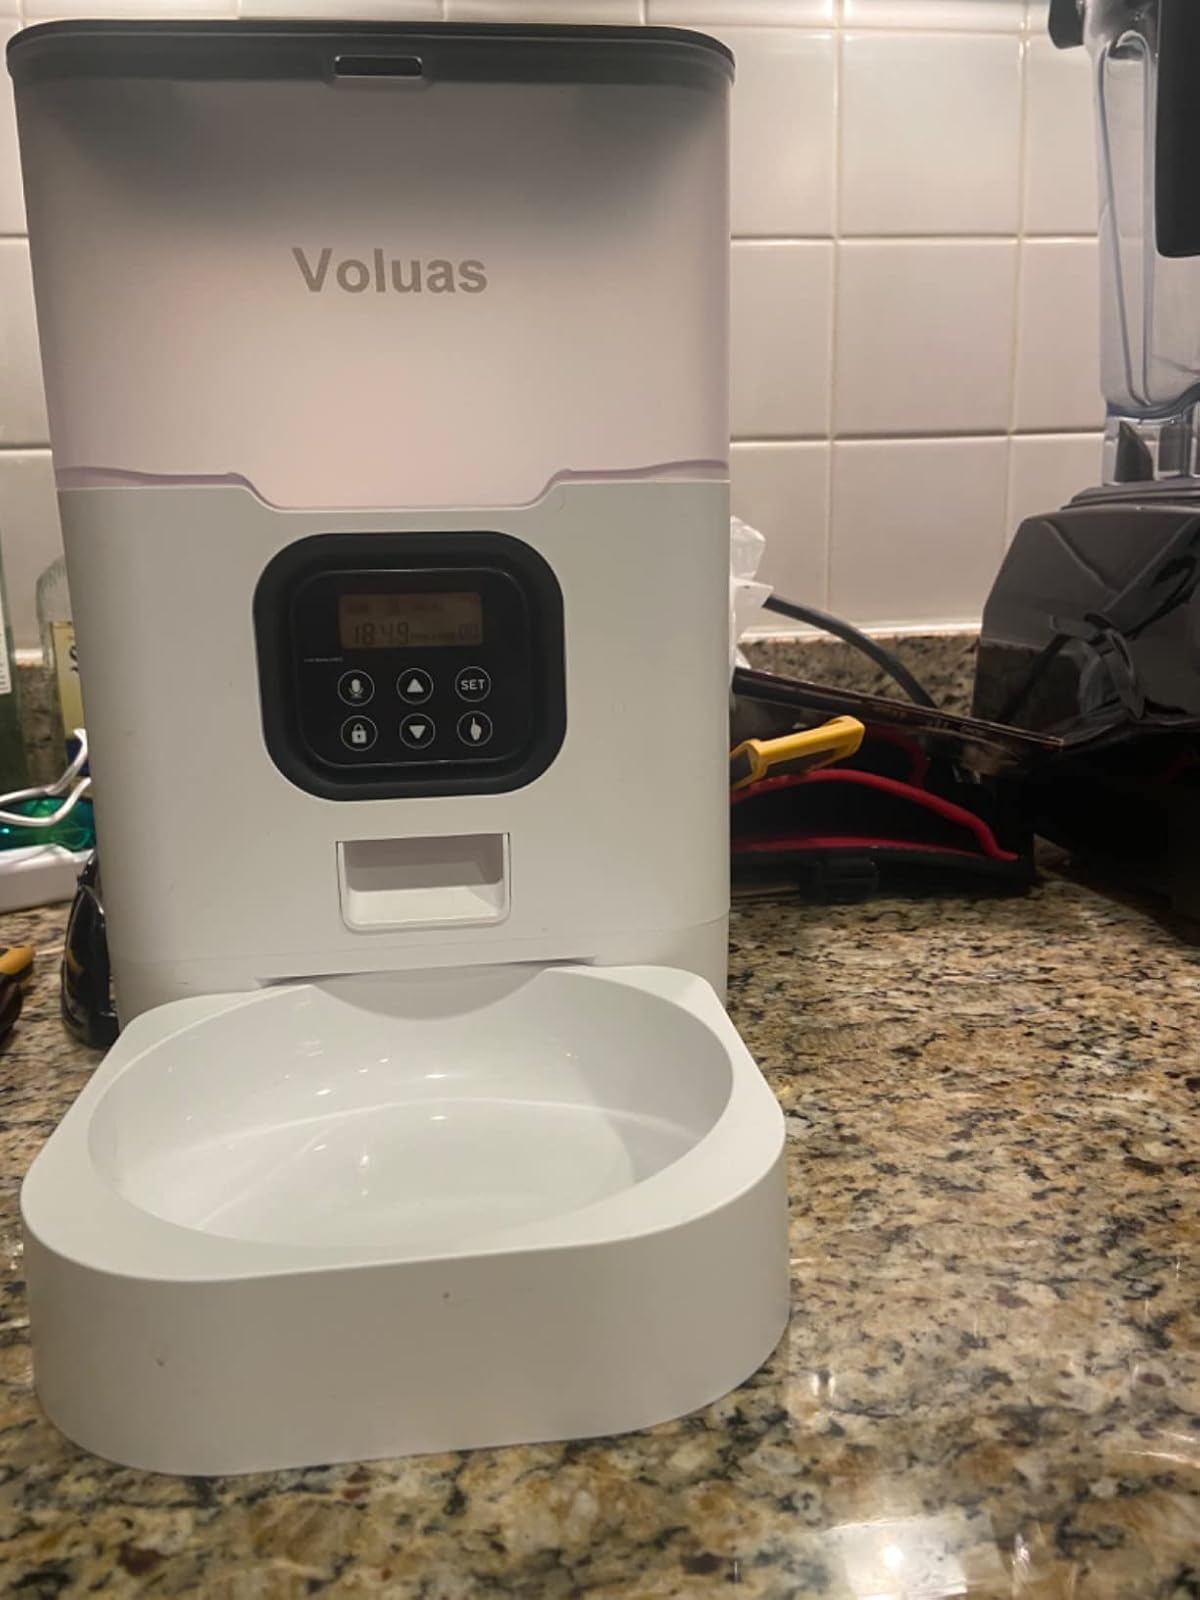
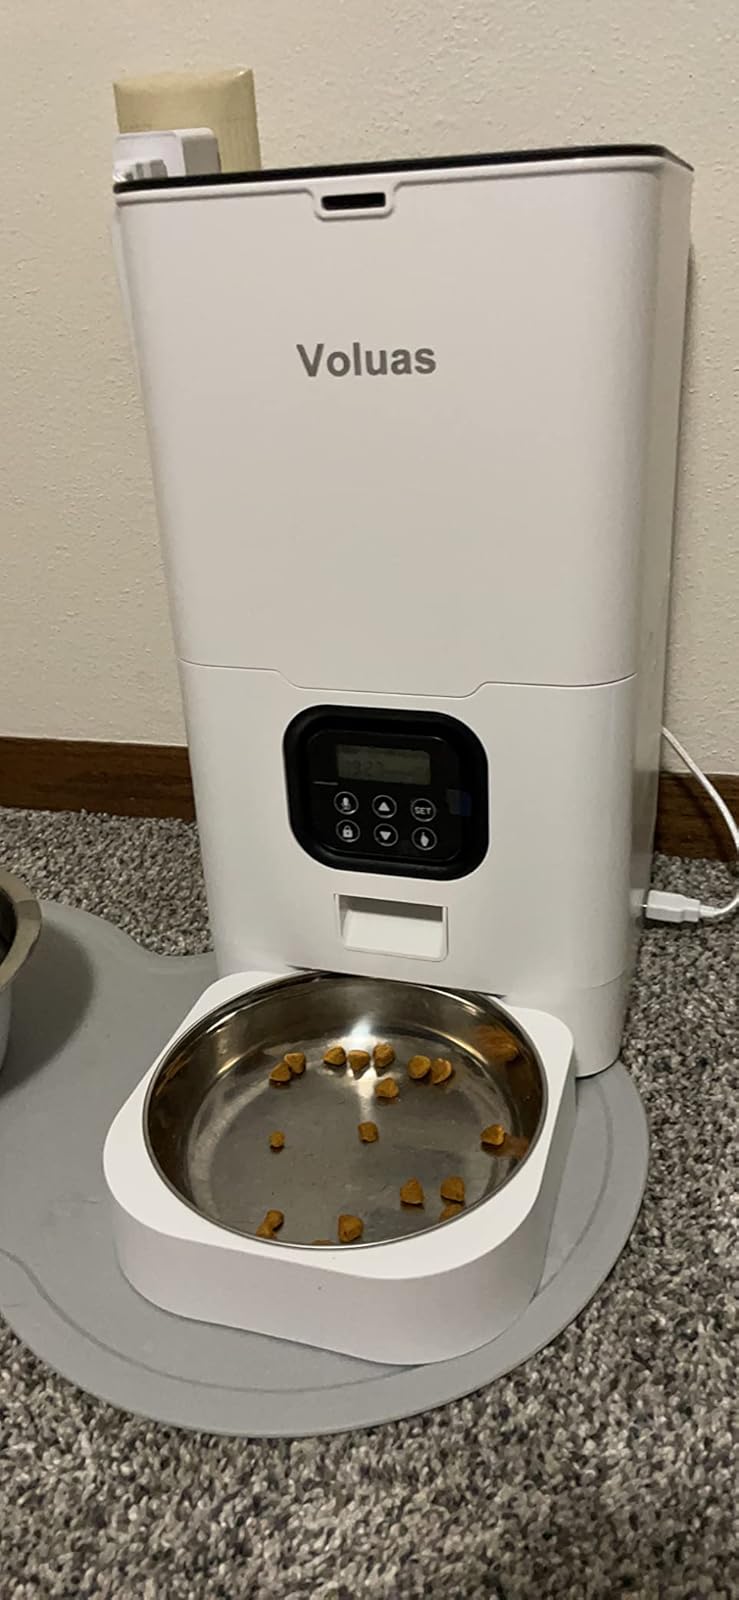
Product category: items_feeder
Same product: no